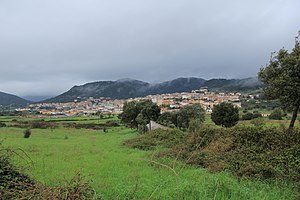
Berchidda
Berchidda er en by og en kommune i provinsen Sassari i regionen Sardinien i Italien. Byen ligger i 290 meters højde og har 2.773 indbyggere. Kommunen har et areal på 201,88 km² og grænser til kommunerne Alà dei Sardi, Calangianus, Monti, Oschiri og Tempio Pausania.